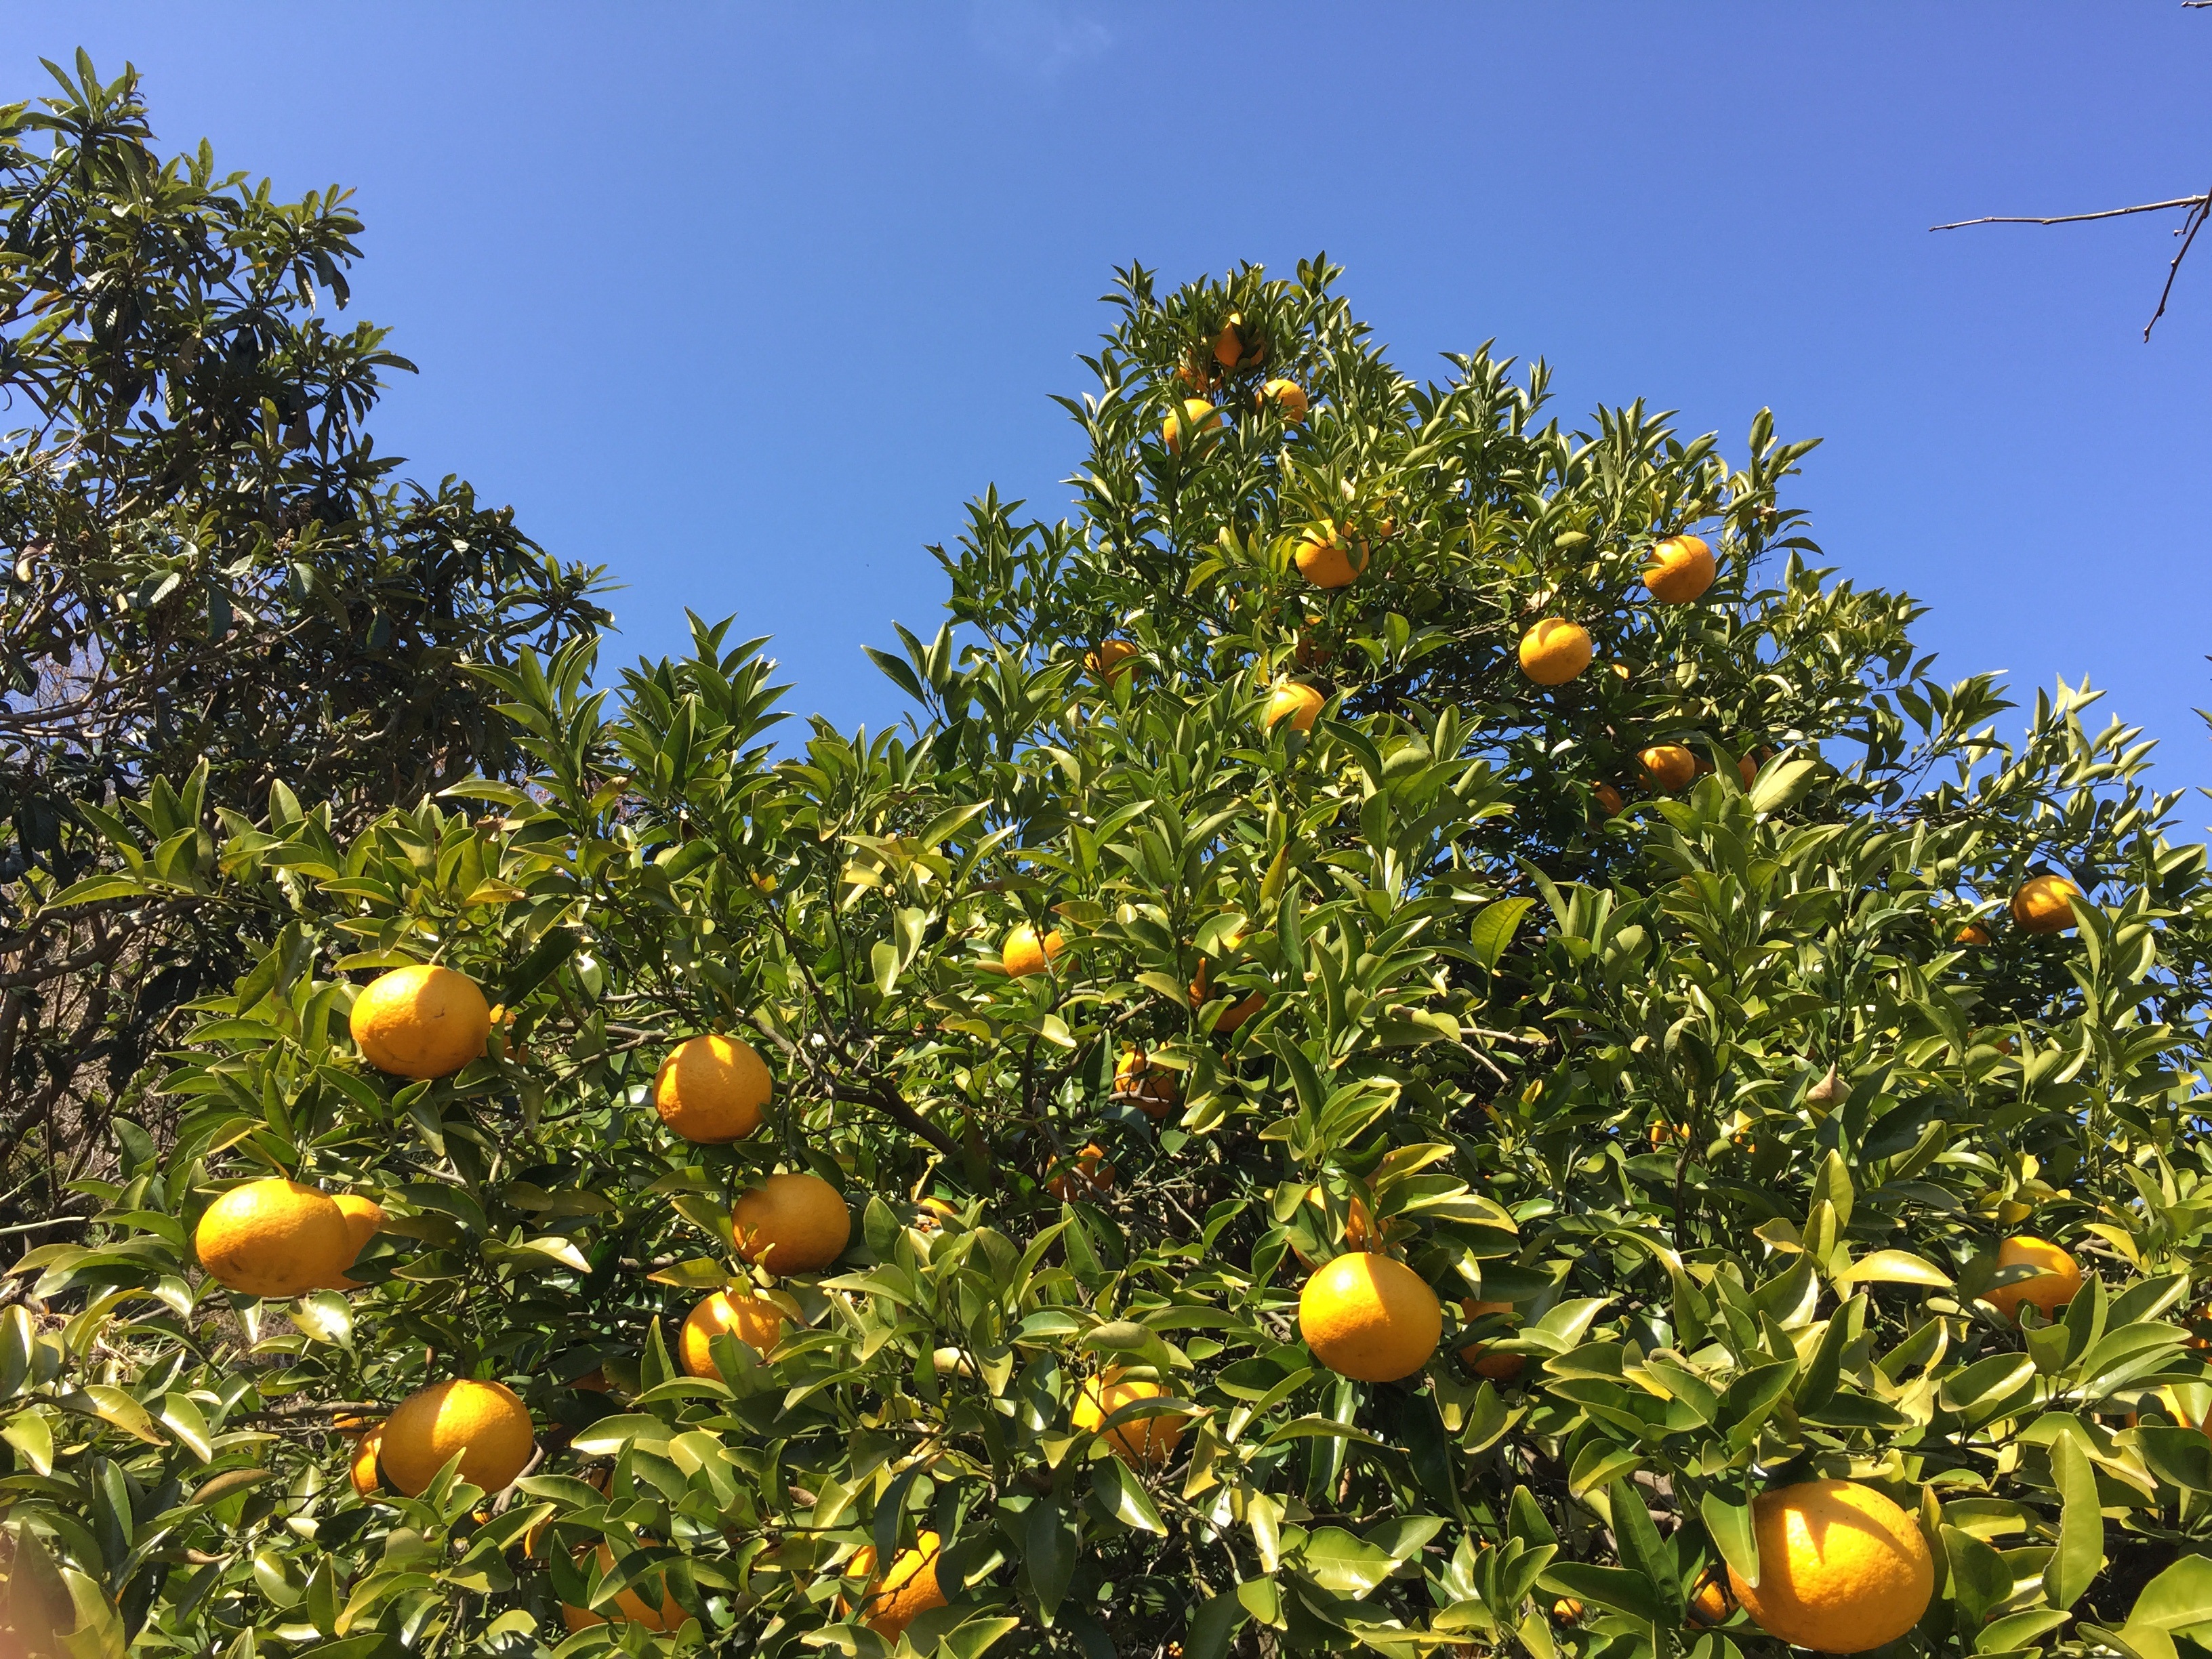
tree, plant, fruit, flower, orange, food, produce, evergreen, flora, shrub, citrus, flowering plant, bitter orange, mandarin oranges, land plant, yuzu, watson pomelo, tree of oranges